Land

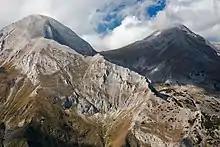
The Pirin, a mountain range in Bulgaria

The shoreline is the interface between the land and the ocean. It migrates each day as tides rise and fall and moves over long periods of time as sea levels change. The shore extends from the low tide line to the highest elevation that can be reached by storm waves, and the coast stretches out inland until the point where ocean-related features are no longer found.